Oil in Texas

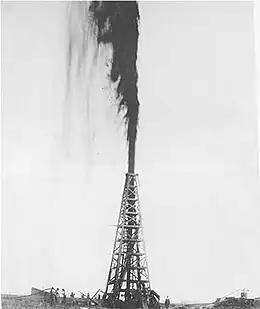
The Lucas Gusher at Spindletop. The Spindletop oil field is considered by some to be the start of the petroleum age.

Major oil producing regions in Texas include the East Texas Oil Field and the Permian Basin. During the first half of the twentieth century, these regions developed around boomtowns such as Longview and Midland.